Gildersome Baptist Church

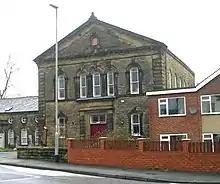
Gildersome Baptist Church

Gildersome Baptist Church, Gildersome, West Yorkshire, England, is one of the oldest churches within the Gildersome/Morley area, having in 2007 celebrated 300 years of preaching. Reverend David Newton is the current preacher.